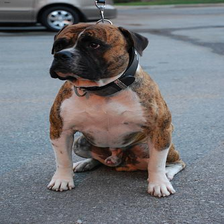
Species: dog
Breed: american bulldog